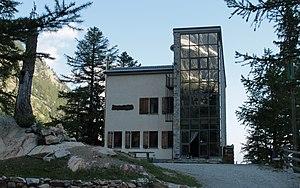
Vue du Rifugio Malinvern (Refuge Malinvern) (Italie)